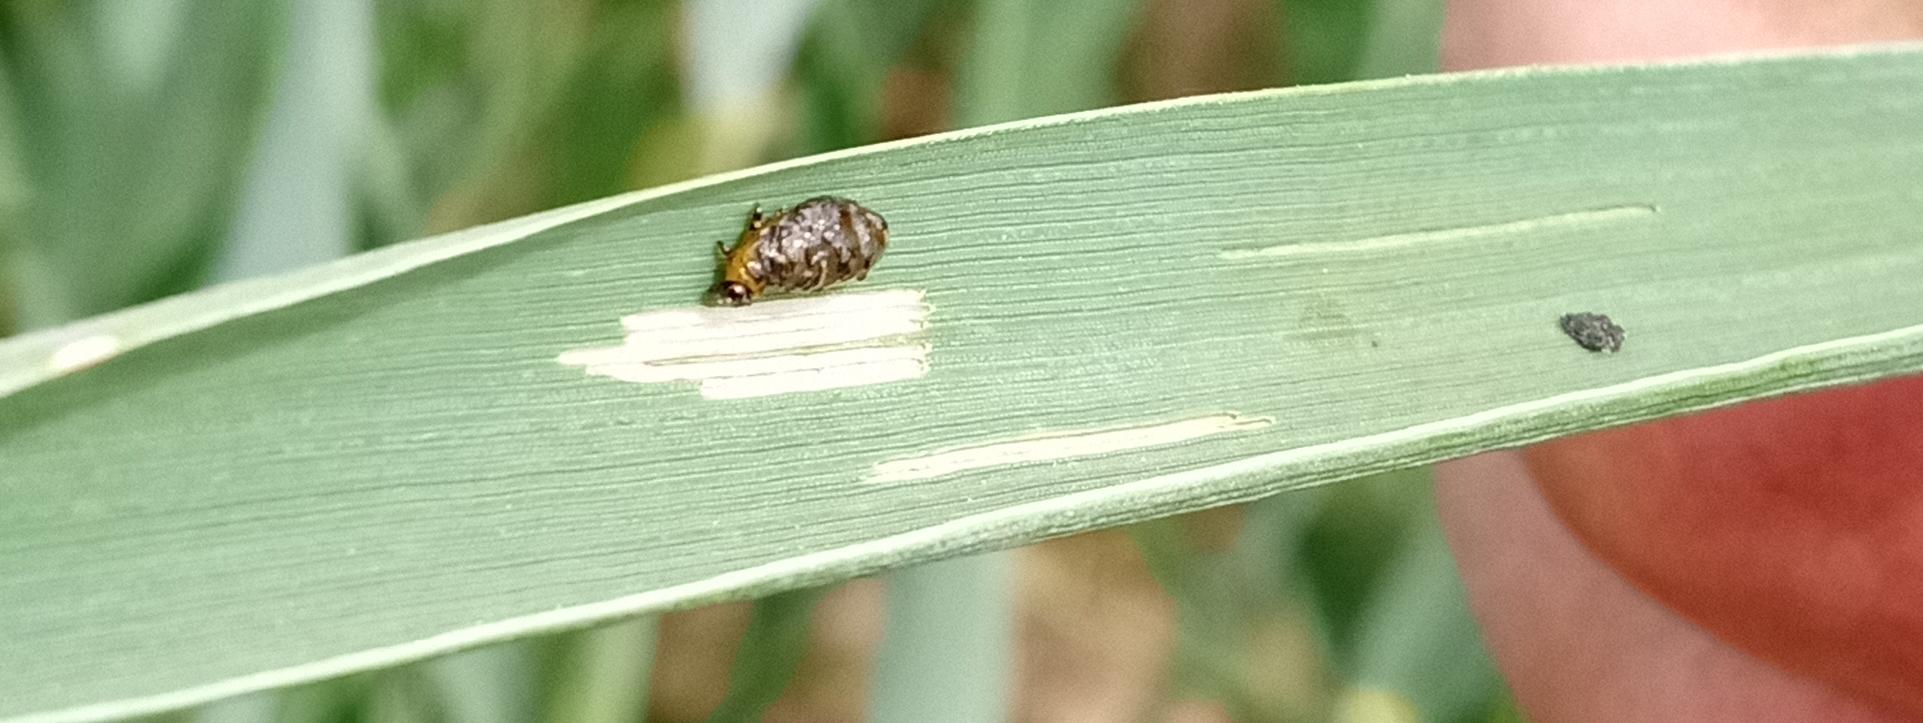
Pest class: cereal_leaf_beetle